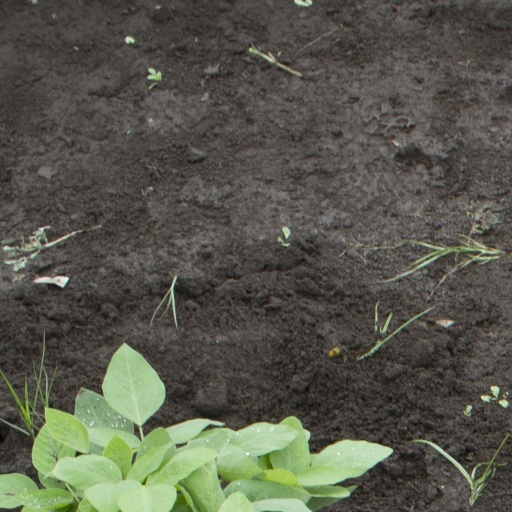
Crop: soybean